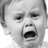
Emotion: sad